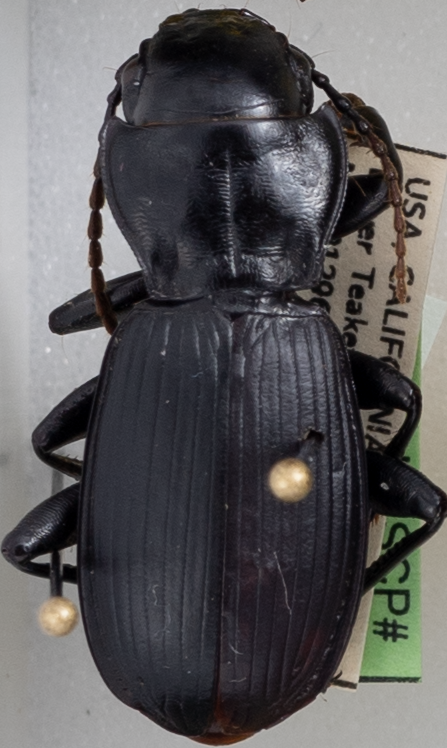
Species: Pterostichus lama
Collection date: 2022-07-19
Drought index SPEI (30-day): -0.8
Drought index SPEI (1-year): -1.01
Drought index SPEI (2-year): -2.09